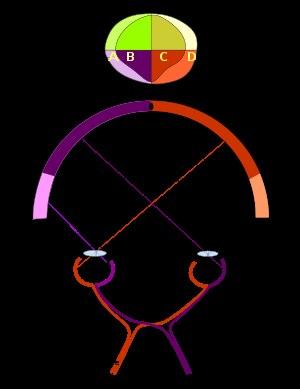
Le champ visuel est la portion de l'espace vue par un œil regardant droit devant lui et immobile.